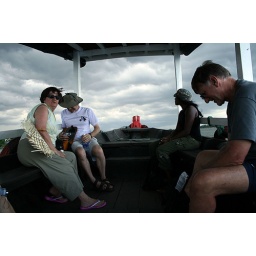
Participants in a cooking class at the Red Bridge resort return via river boat to Hoi An.